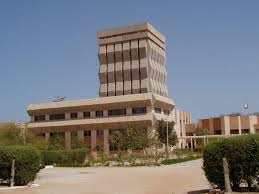
Lii de aw nataal la, nataal, nataal bi de maa ngi ci séen benn dëkkuwaay bu am ay melo. Maa ngi gis tamit ay, ay, ay gàncax yu "vertes" yu naat am ay bant. Xam naa bant yi si si si lan ko téewe . Batay maa ngi gis ay yu "marron" yu bari.
Am na dëkkuwaay bu nekk ca ginnaaw, asamaan si daldi bula. Am na tam, Fii si suuf si dan kaa dër. Maasàllaa am na ñaari melo, melo bu weex ak melo bu xaw a "marron". Am na melo bu weex ak melo bu "marron" tabarkàlla. Am na benn tabax bu kawe . Moo sut "bâtiment" bi, bi ngay njëkk a  jot.Am na, am na daal ay "gason" ay kii ay gàncax ru rafet, yu naat, yu "vertes". Tabarkàlla !